La Consulaire

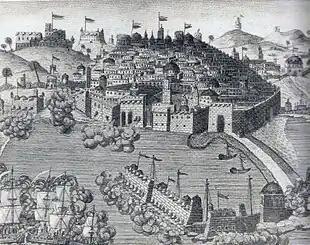
Bombing of Algiers in 1682

The gun was used in 1683 to project the limbs of the consul of France, Jean Le Vacher, towards the fleet of Admiral Duquesne, earning it its name.